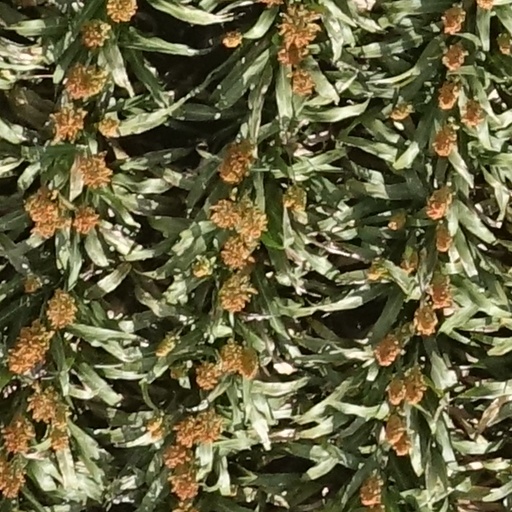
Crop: sorghum